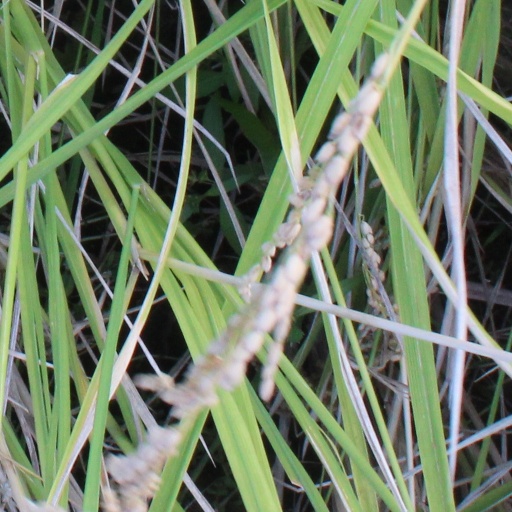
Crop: rice